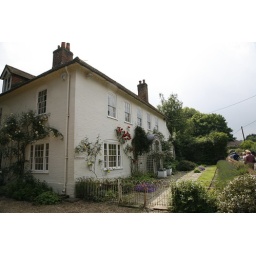
A lovely old house over the road from Jane Austen's house.